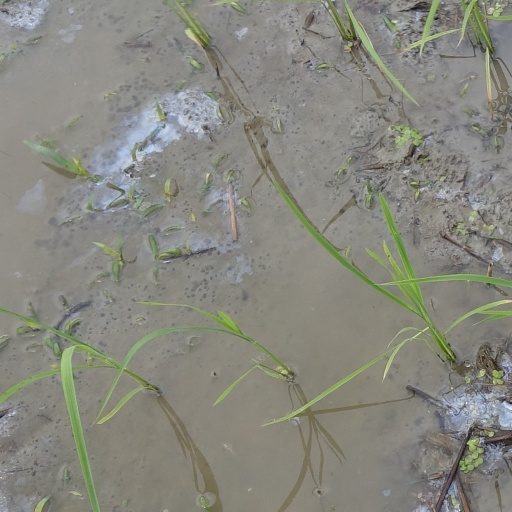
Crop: rice